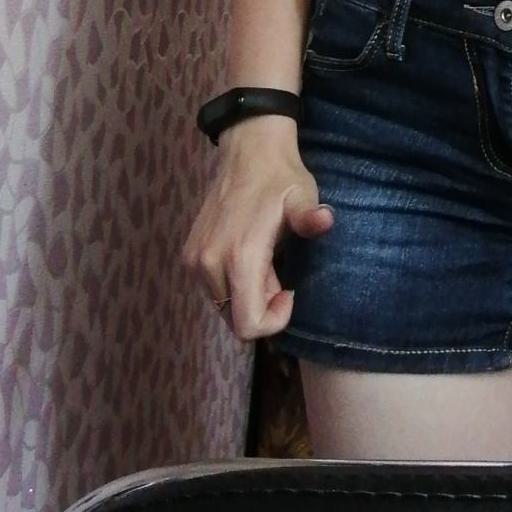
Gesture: no_gesture